Cyclopterus

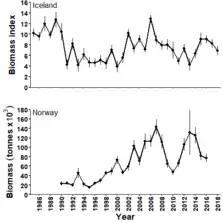
Biomass index of lumpfish around Iceland and in the Barents Sea (Norway) during 1985-2018. Data from the Marine and Freshwater Research Institute (Iceland) and Institute of Marine Research (Norway).

"Cyclopterus" is fished for its roe, landings of lumpfish roe varied from approximately from 1977 to 2018. In recent years, Iceland and Greenland have been the two largest fishing nations in regards to lumpfish and account for >95% of the global catch. Historically, Norway and Canada also contributed significant amounts but due to a decrease in the price of salted roe, and a severe population decline in Canada, the contribution from these countries has decreased. Denmark and Sweden have also contributed but the amount has been low in comparison with the other countries. Female fish are the main target for the fishery which utilizes the roe to make lumpfish caviar. Lumpfish are targeted close to the shore, where they come to spawn, using small fishing boats (generally less than ) with large mesh gillnets. Due to the smaller size of the male, very few are caught in the large meshes. Traditionally, the roe would be removed at sea and the bodies disposed of. In Iceland, it is now mandatory for the bodies to be landed; these are now frozen and exported, mainly to China.